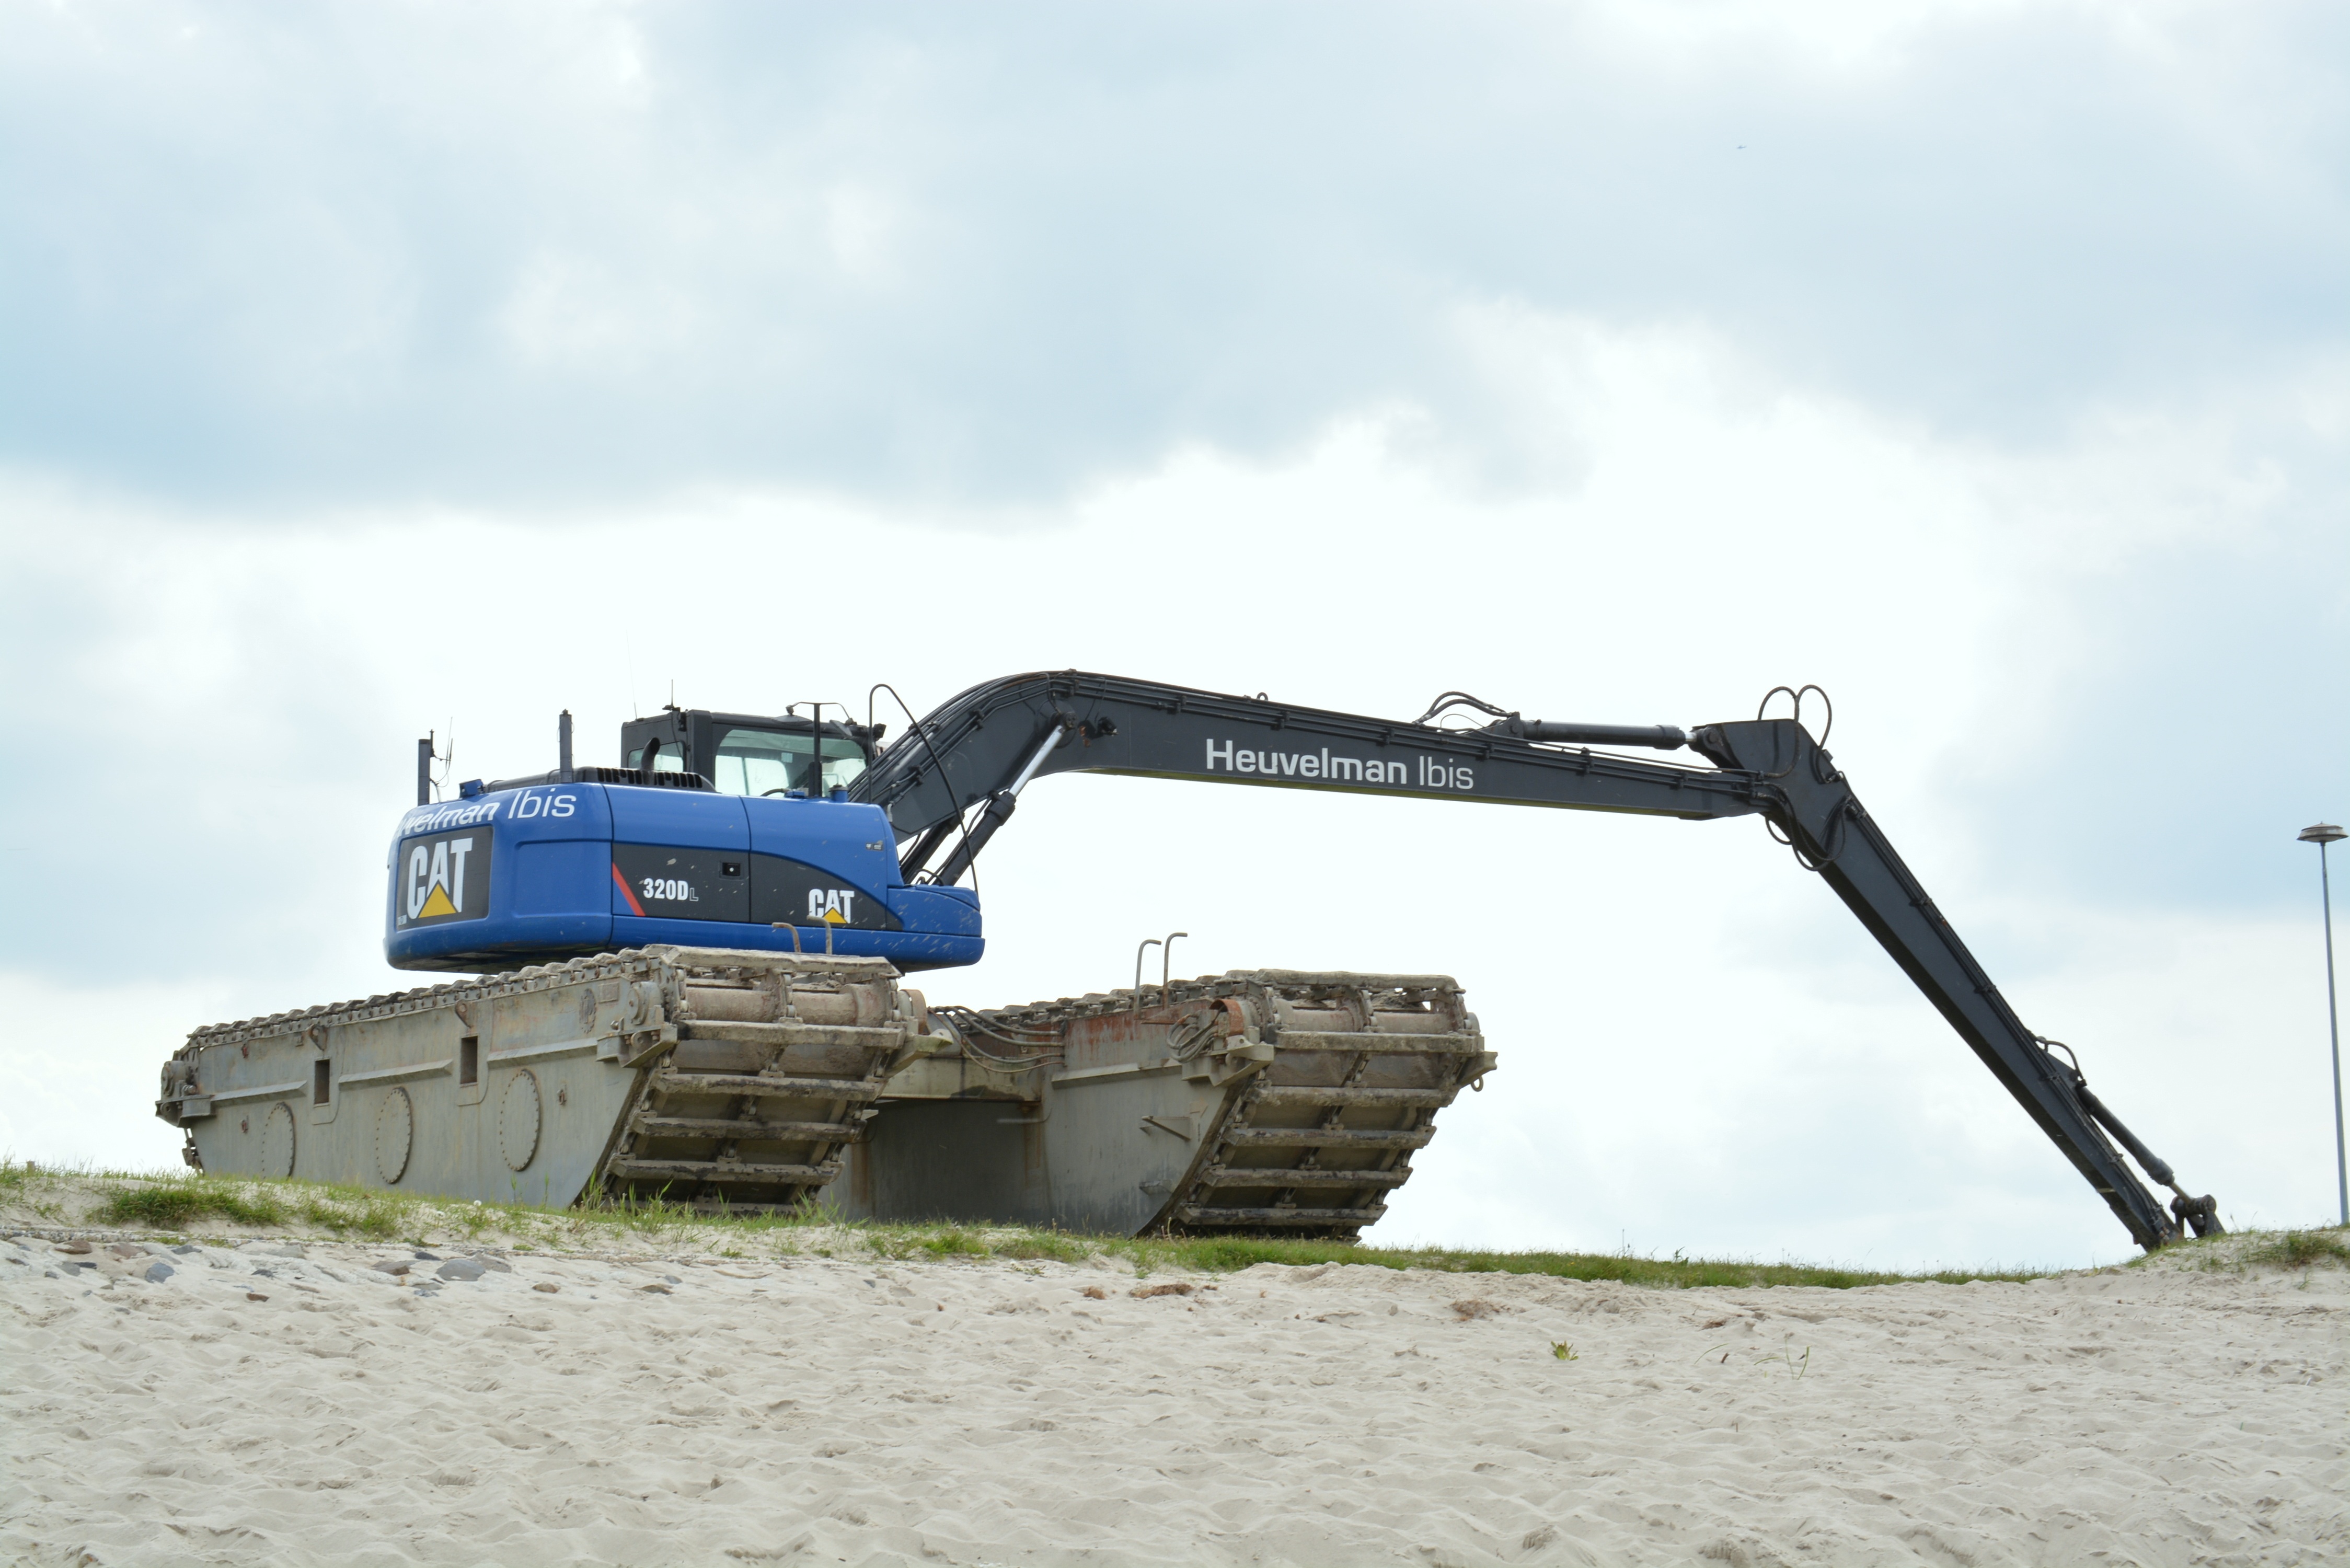
beach, transport, vehicle, metal, blue, machines, excavators, shovel, construction machine, tracked vehicle, construction equipment